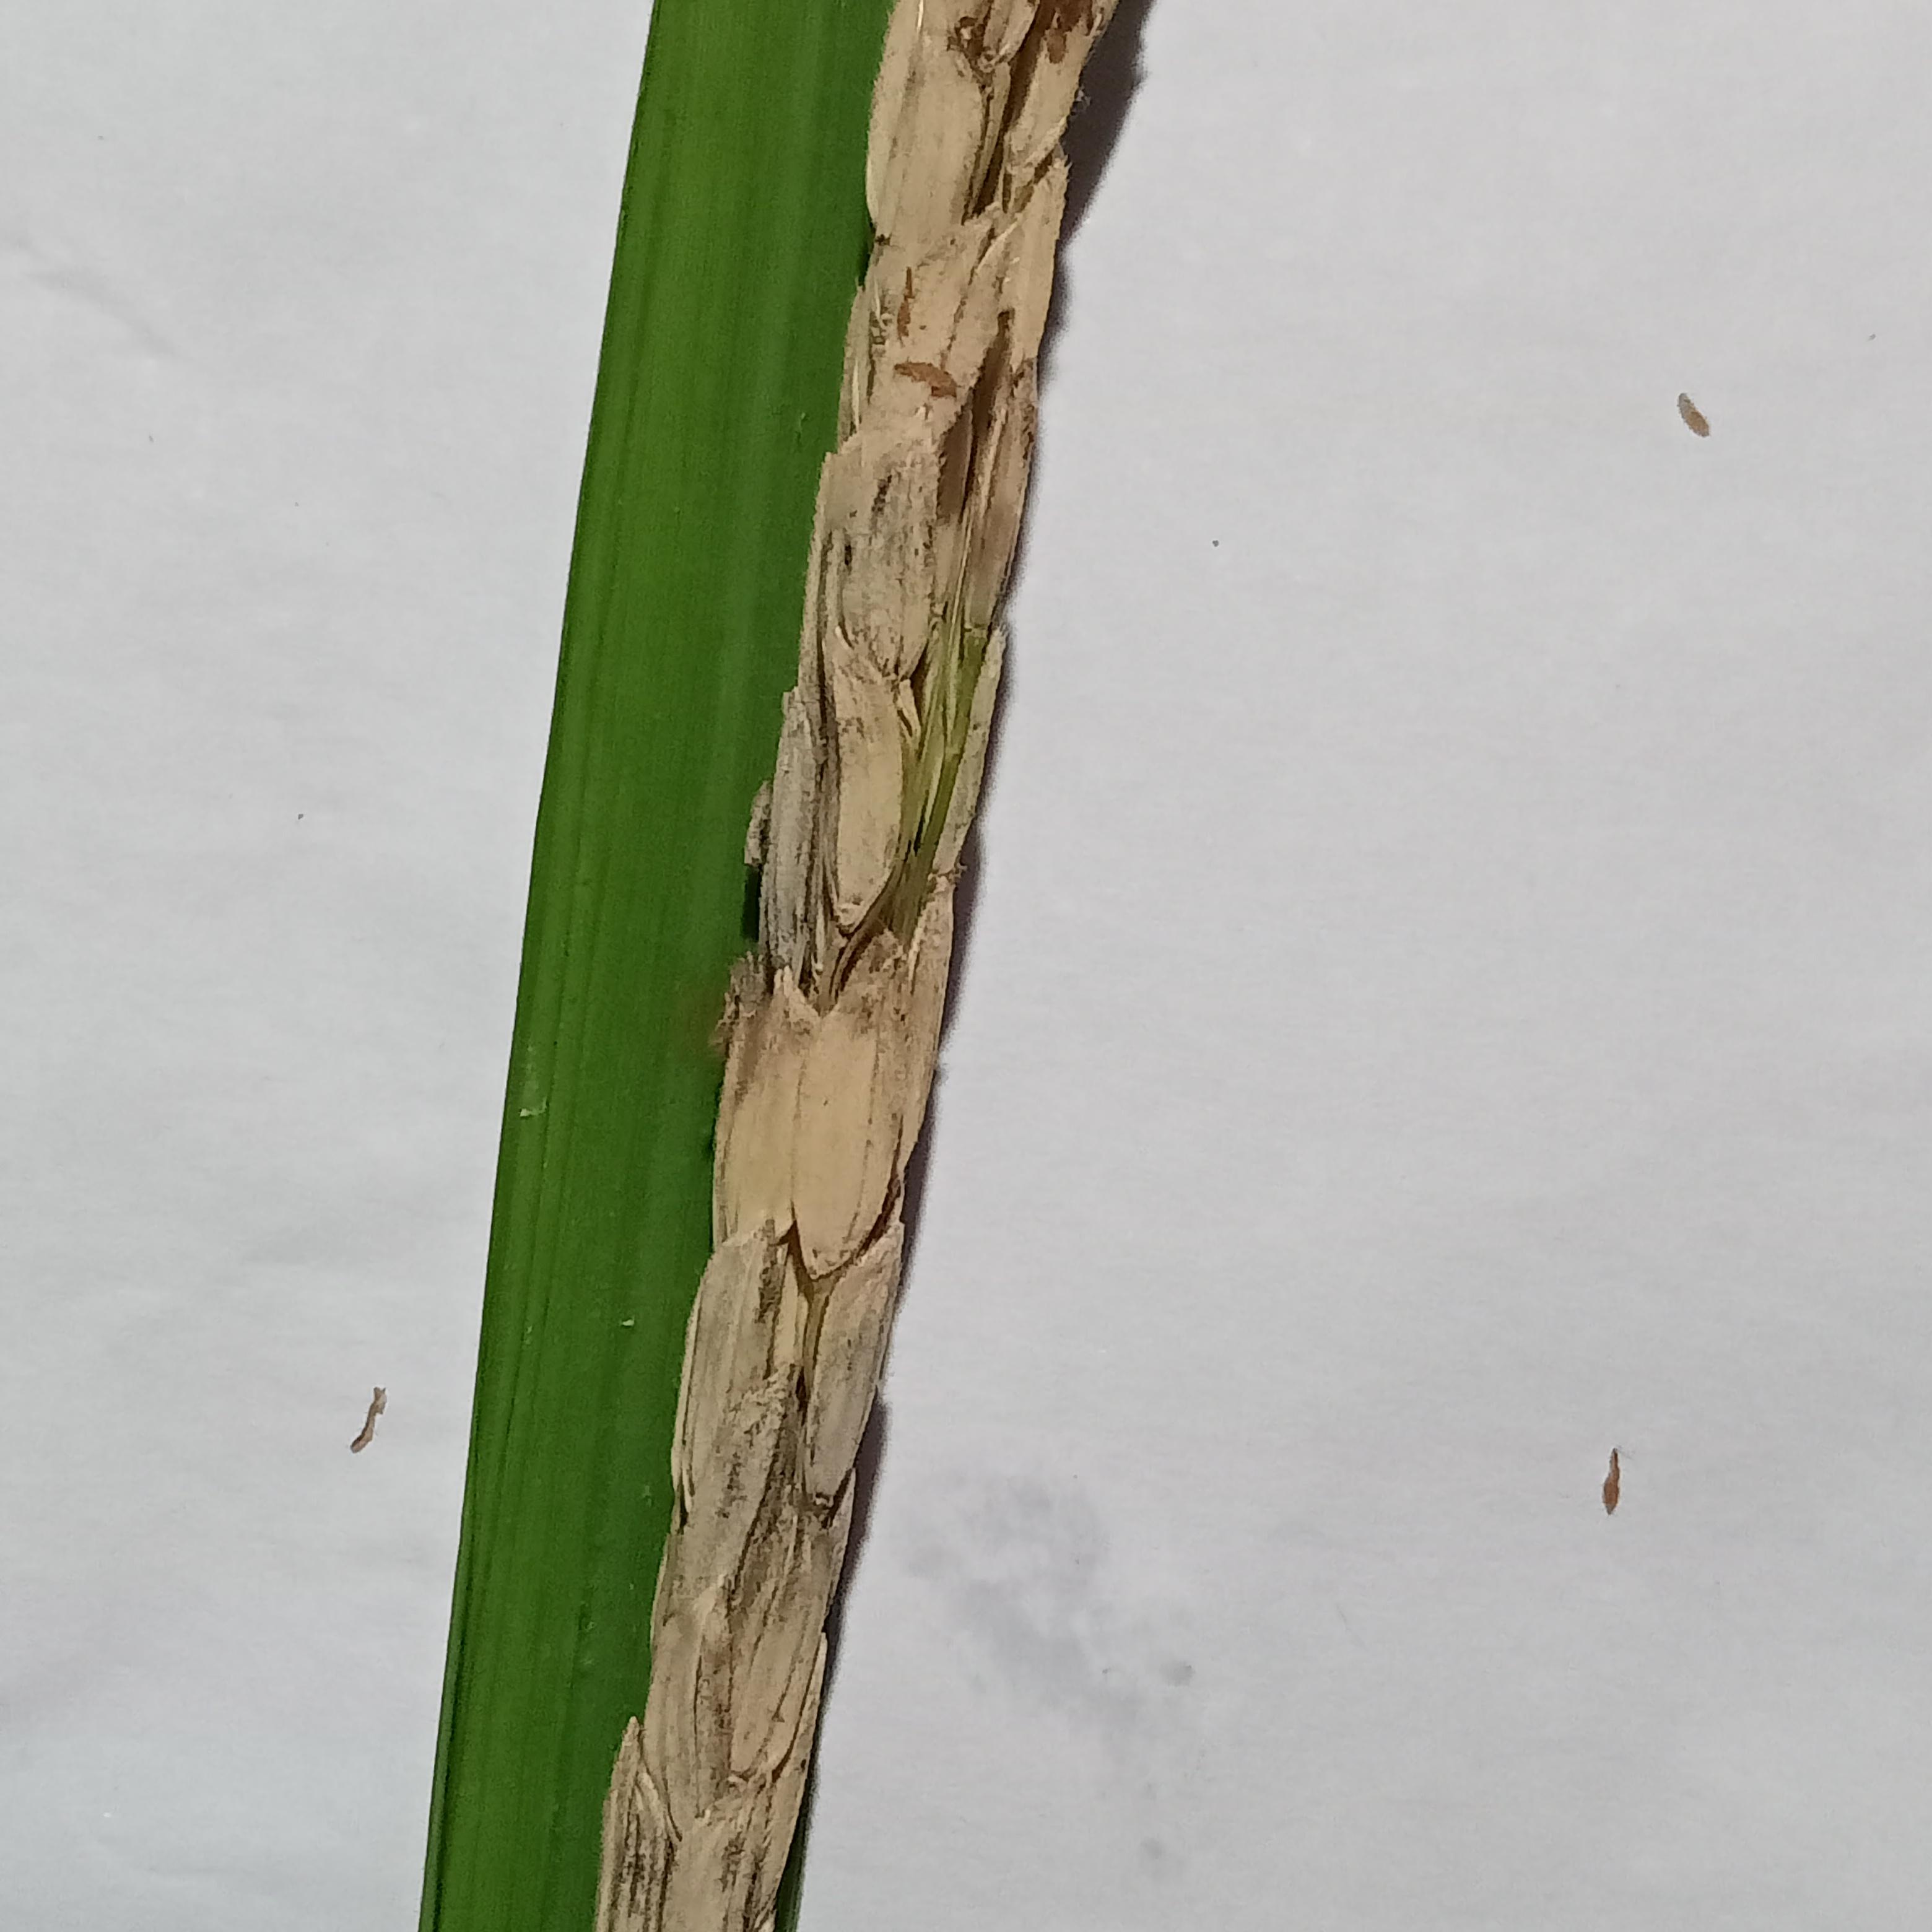
Label: Rice___Neck_Blast